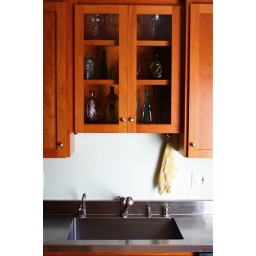
stainless steel sink and counter, grandmother's antique bottle collection above